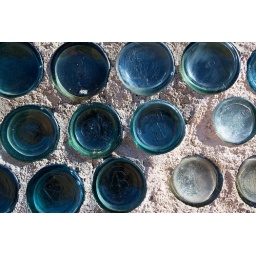
an up close view of one of the walls of the bottle house in rhyolite, nevada...